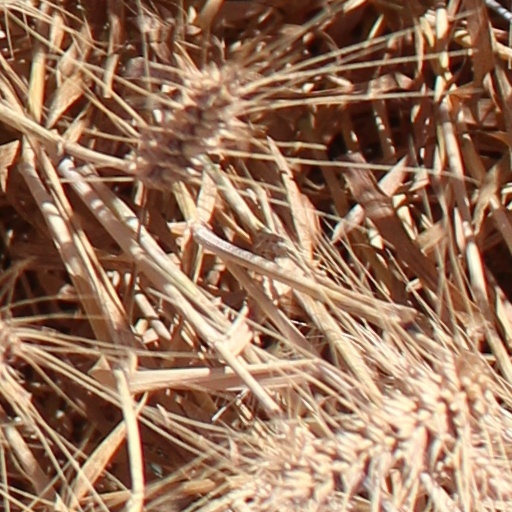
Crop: wheat